Haakon VII

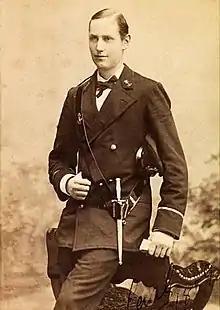
Prince Carl as a naval cadet in 1889.

Carl was raised with his siblings in the royal household in Copenhagen, and grew up between his parents' residence in Copenhagen, the Frederick VIII's Palace, an 18th-century palace which forms part of the Amalienborg Palace complex in central Copenhagen, and their country residence, Charlottenlund Palace, located by the coastline of the Øresund strait north of the city. In contrast to the usual practice of the period, where royal children were brought up by governesses, the children were raised by Crown Princess Louise herself. Under the supervision of their mother, the children received a rather strict Christian-dominated upbringing, which was characterized by severity, the fulfillment of duties, care and order.